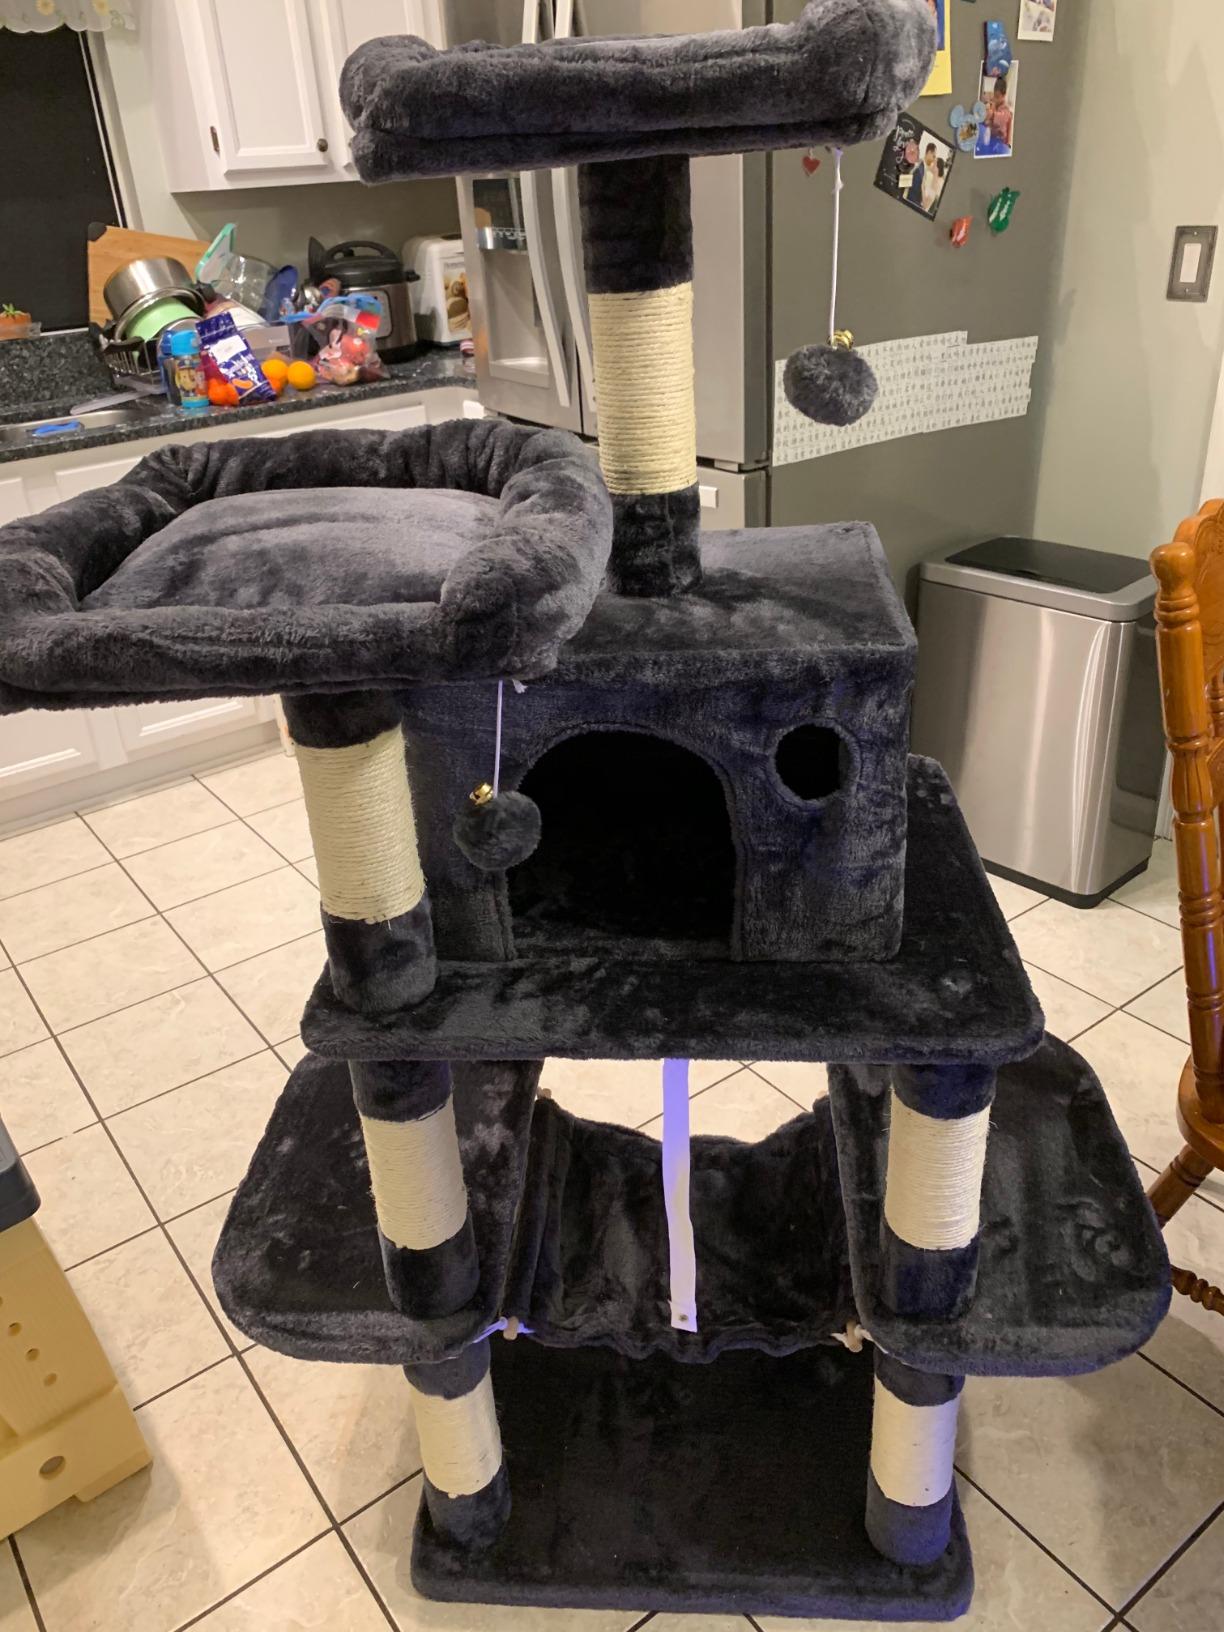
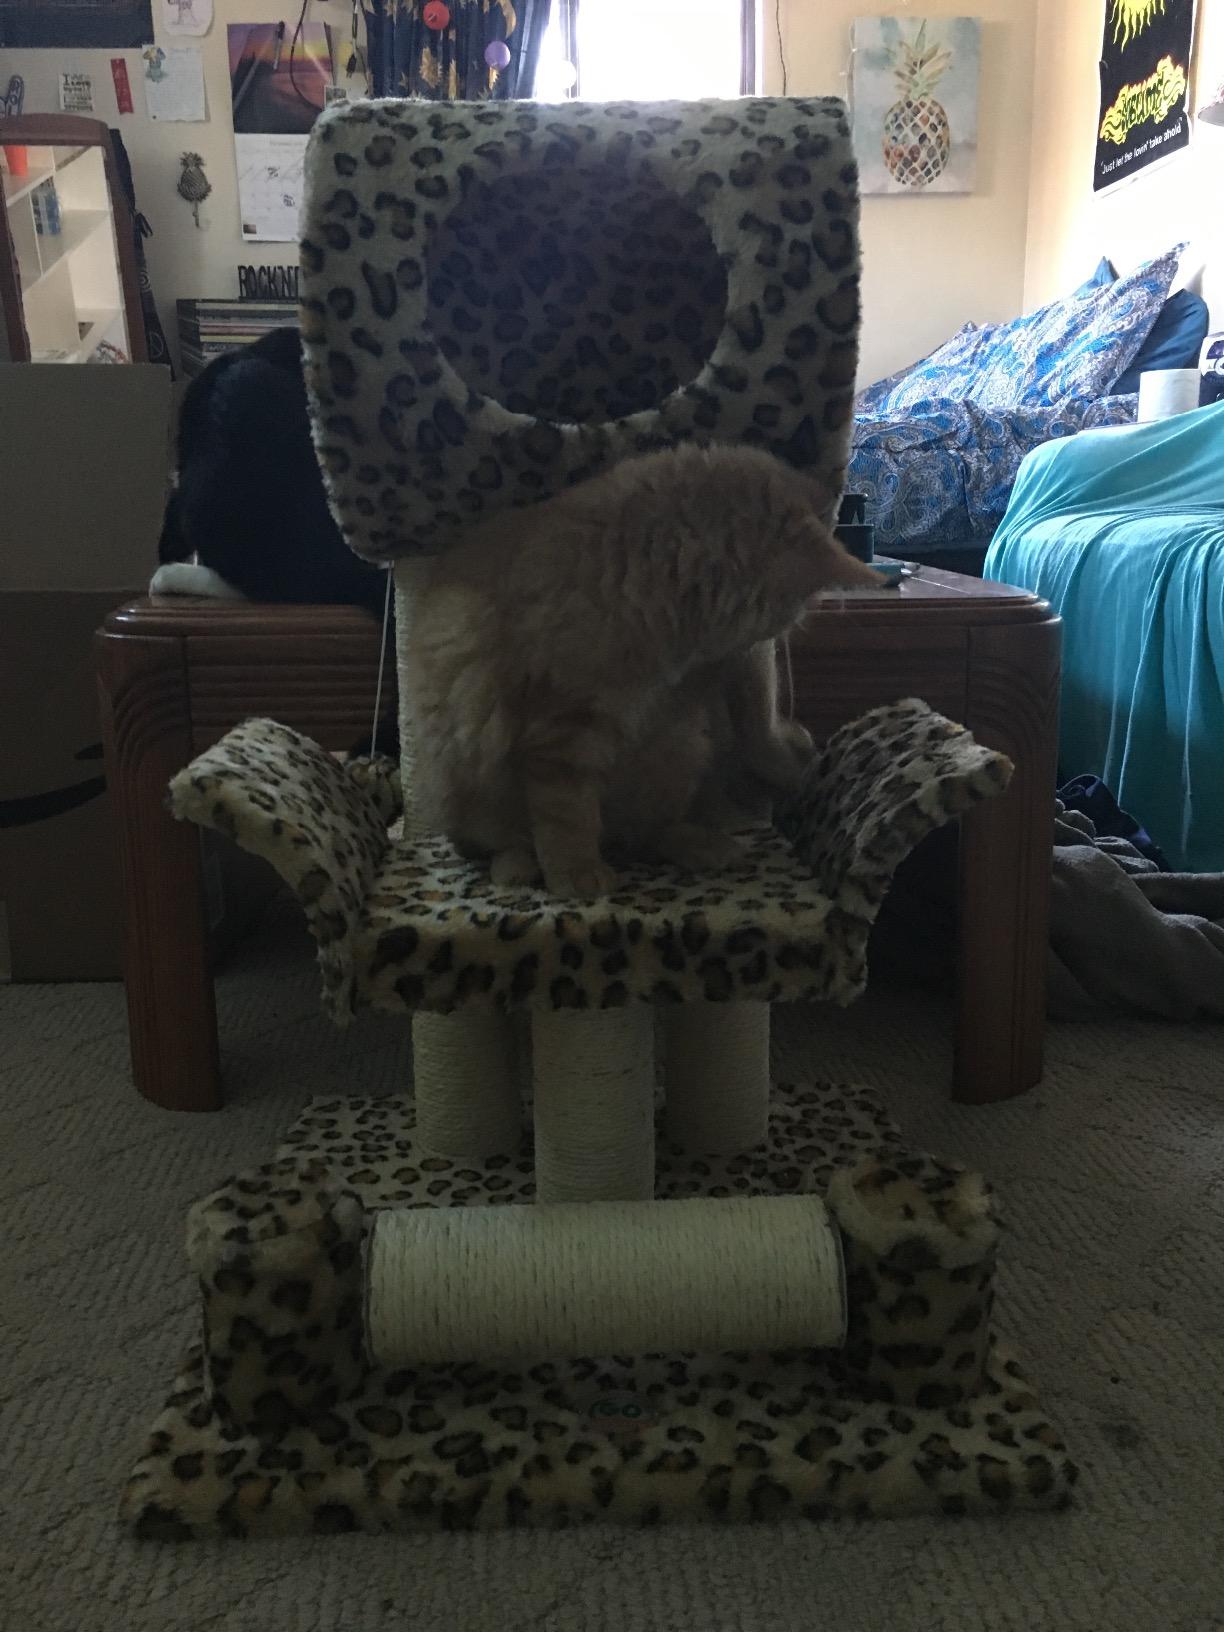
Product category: items_cat tree
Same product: no